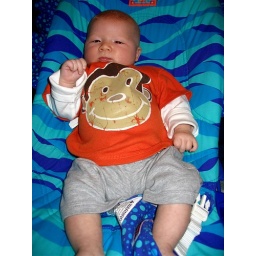
poppy in a monkey shirt